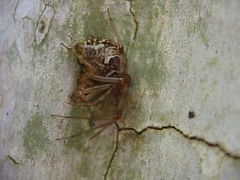
Species: Parasteatoda_tepidariorum